Ryan Condal

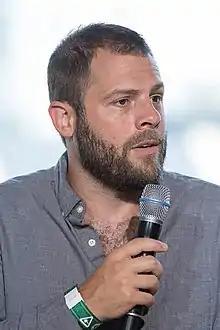
Condal in 2016

Ryan J. Condal (born ) is an American showrunner for the TV series "House of the Dragon" (2022–present), a prequel to the TV series "Game of Thrones" (2011–2019). He created "House of the Dragon" with George R. R. Martin.